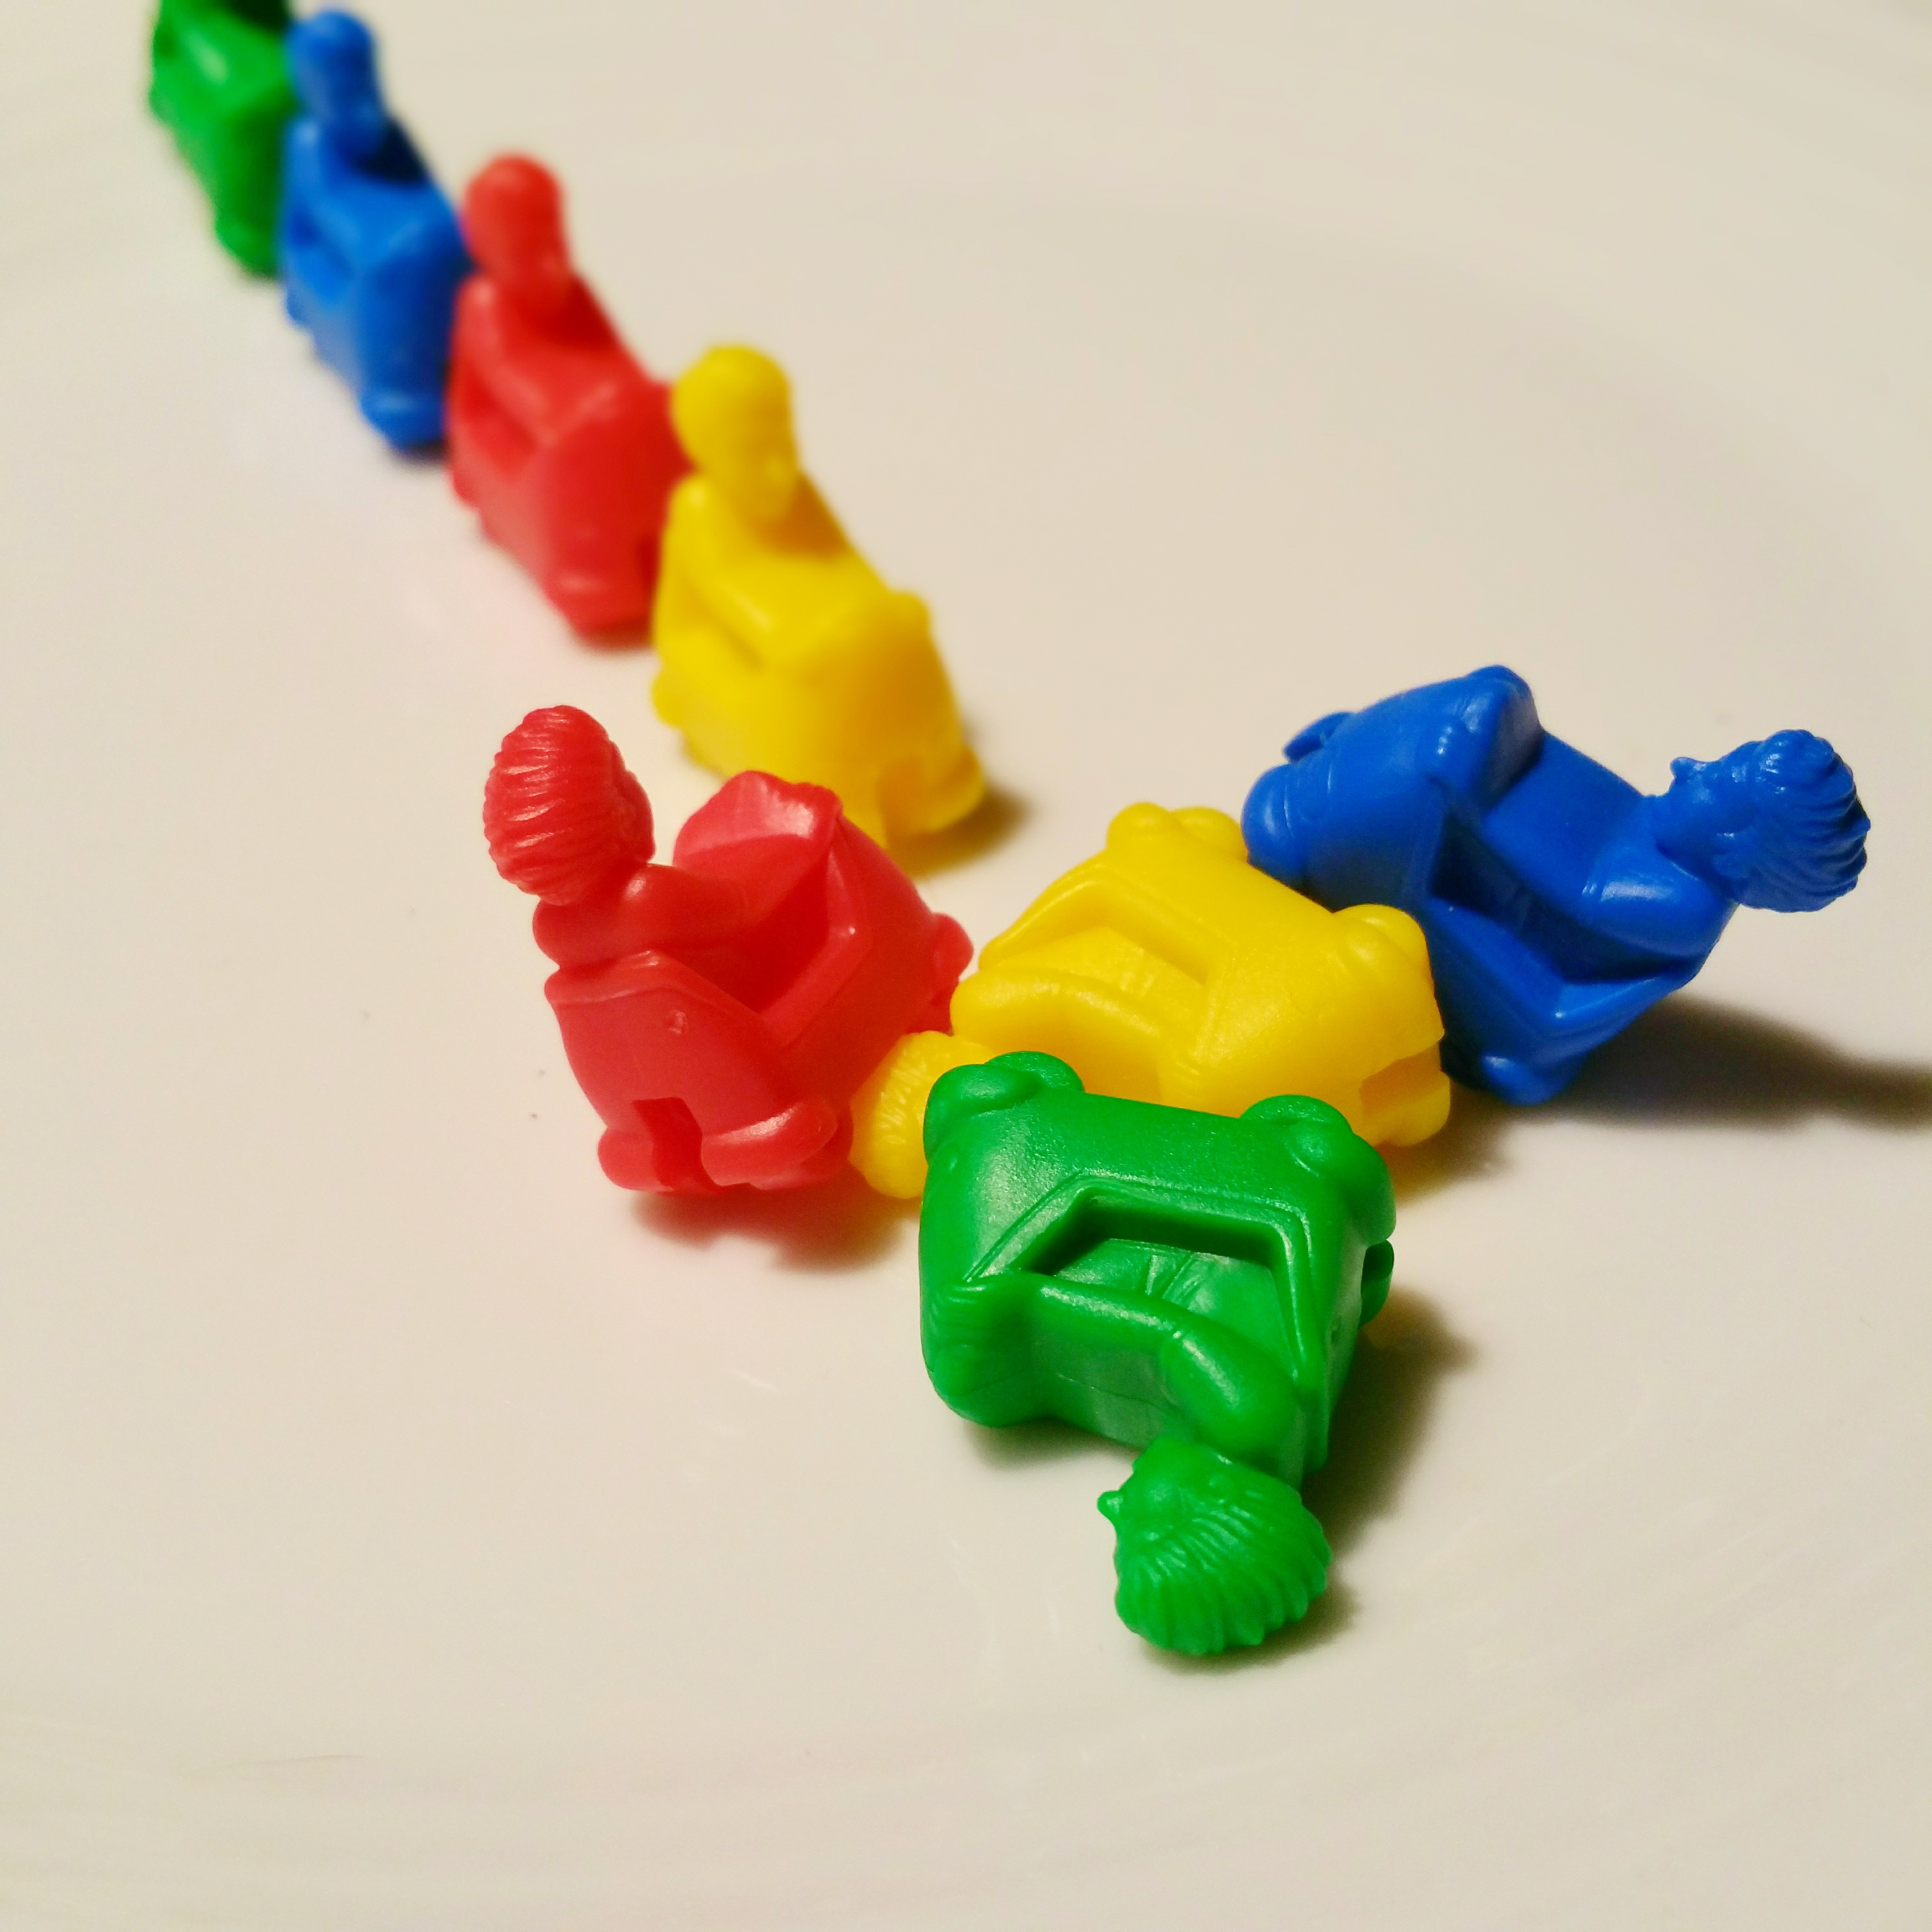
hand, play, flower, food, color, colorful, dessert, toy, jam, children, toys, accident, gummi candy, carom